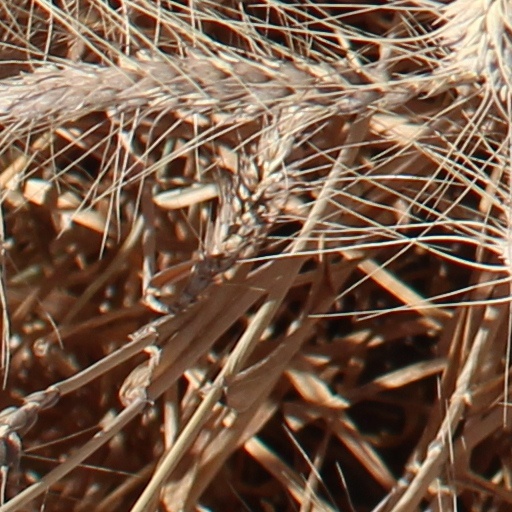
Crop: wheat